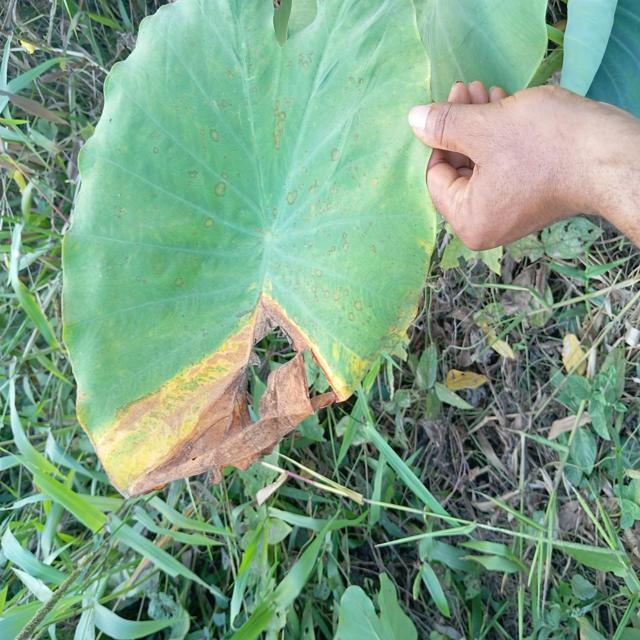
Label: Late_Blight